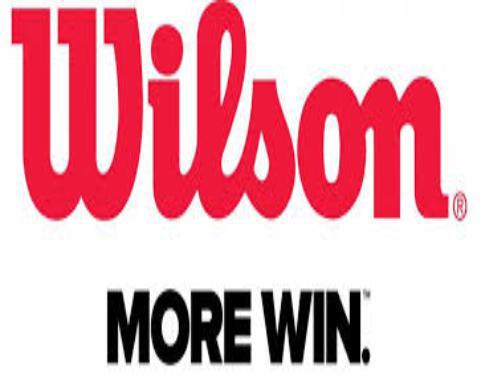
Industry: Sports